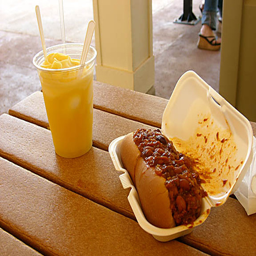
A hot dog with chili sitting on a table.
A chili dog sitting inside of a foam container.
There is a fruit slushie next to a very sloppy chili dog.
a nice made sandwich and ice cream besides it
A chili dog and a drink sitting on a table.